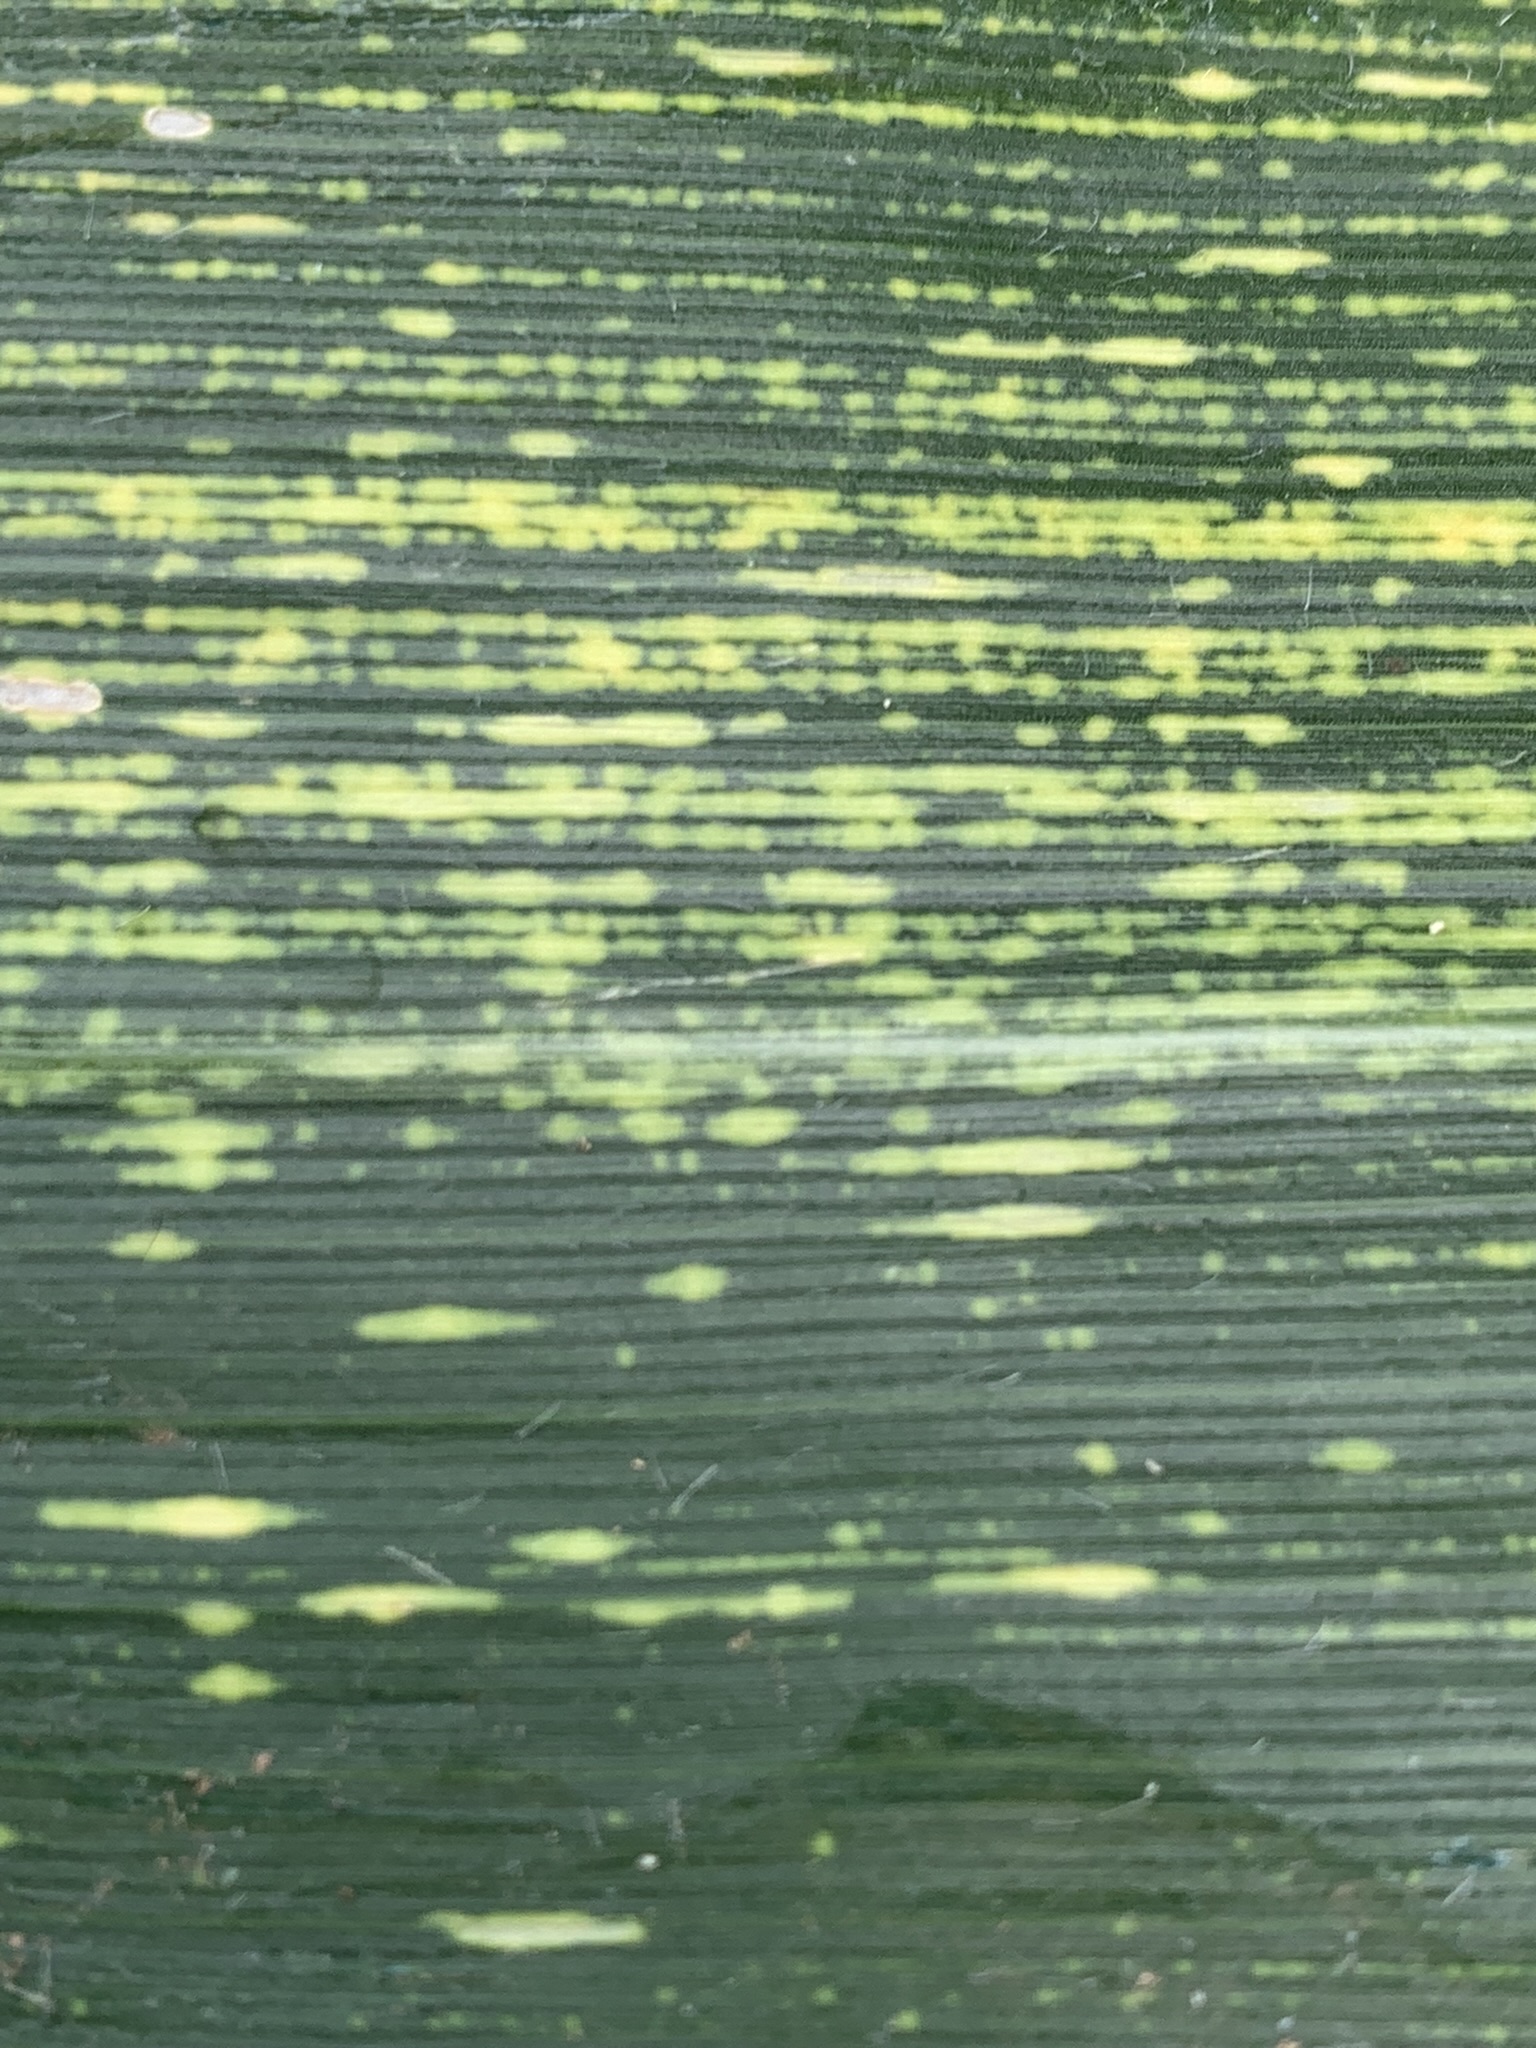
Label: MSV